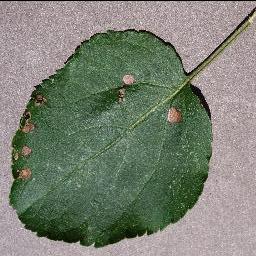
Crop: apple
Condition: black_rot